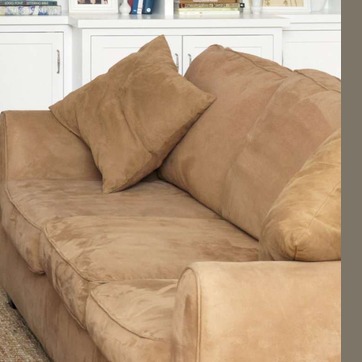
Material: fabric